Sushi

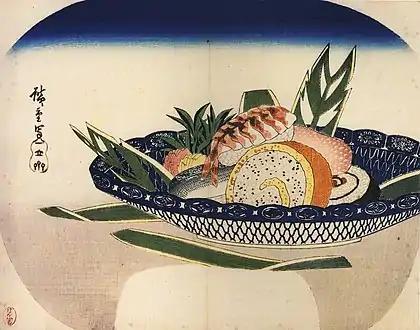
"Bowl of Sushi" by Hiroshige (1797–1858). "Makizushi" with rice rolled in "tamagoyaki" (front) and "nigirizushi" with shrimp (back).

During the Edo period (1603–1867), a third type of sushi, , was developed. differed from earlier sushi in that instead of lactic fermentation of rice, vinegar, a fermented food, was mixed with rice to give it a sour taste so that it could be eaten at the same time as the fish. Previously, sushi had evolved with a focus on shortening the fermentation period, but with the invention of , which is simply mixed with vinegar, the fermentation process was eliminated and sushi became a fast food. Many types of sushi known in the world today, such as , , , and , were invented during this period, and they are a type of . Each region utilizes local flavors to produce a variety of sushi that has been passed down for many generations. A 1689 cookbook describes , and a 1728 cookbook describes pouring vinegar over (square sushi made by filling a wooden frame with rice).